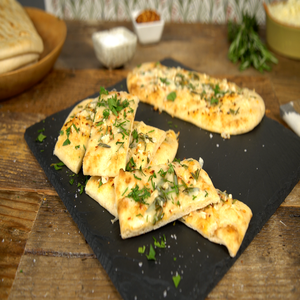
Dish: naan